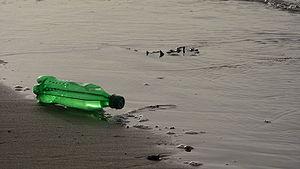
Bouteille de Sprite™ abandonnée sur une plage du Pas-de-Calais. Non respect de l'environnement. Pollution. Incivisme.